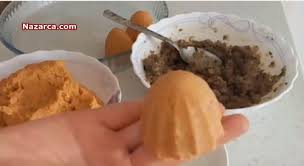
Yemek: icli_kofte